Dodoni

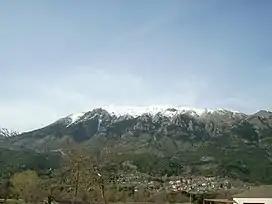
View of Dodoni and mount Tomaros

Dodoni is a village and a municipality in the Ioannina regional unit, Epirus, Greece. The seat of the municipality is the village Agia Kyriaki (community Theriakisi).